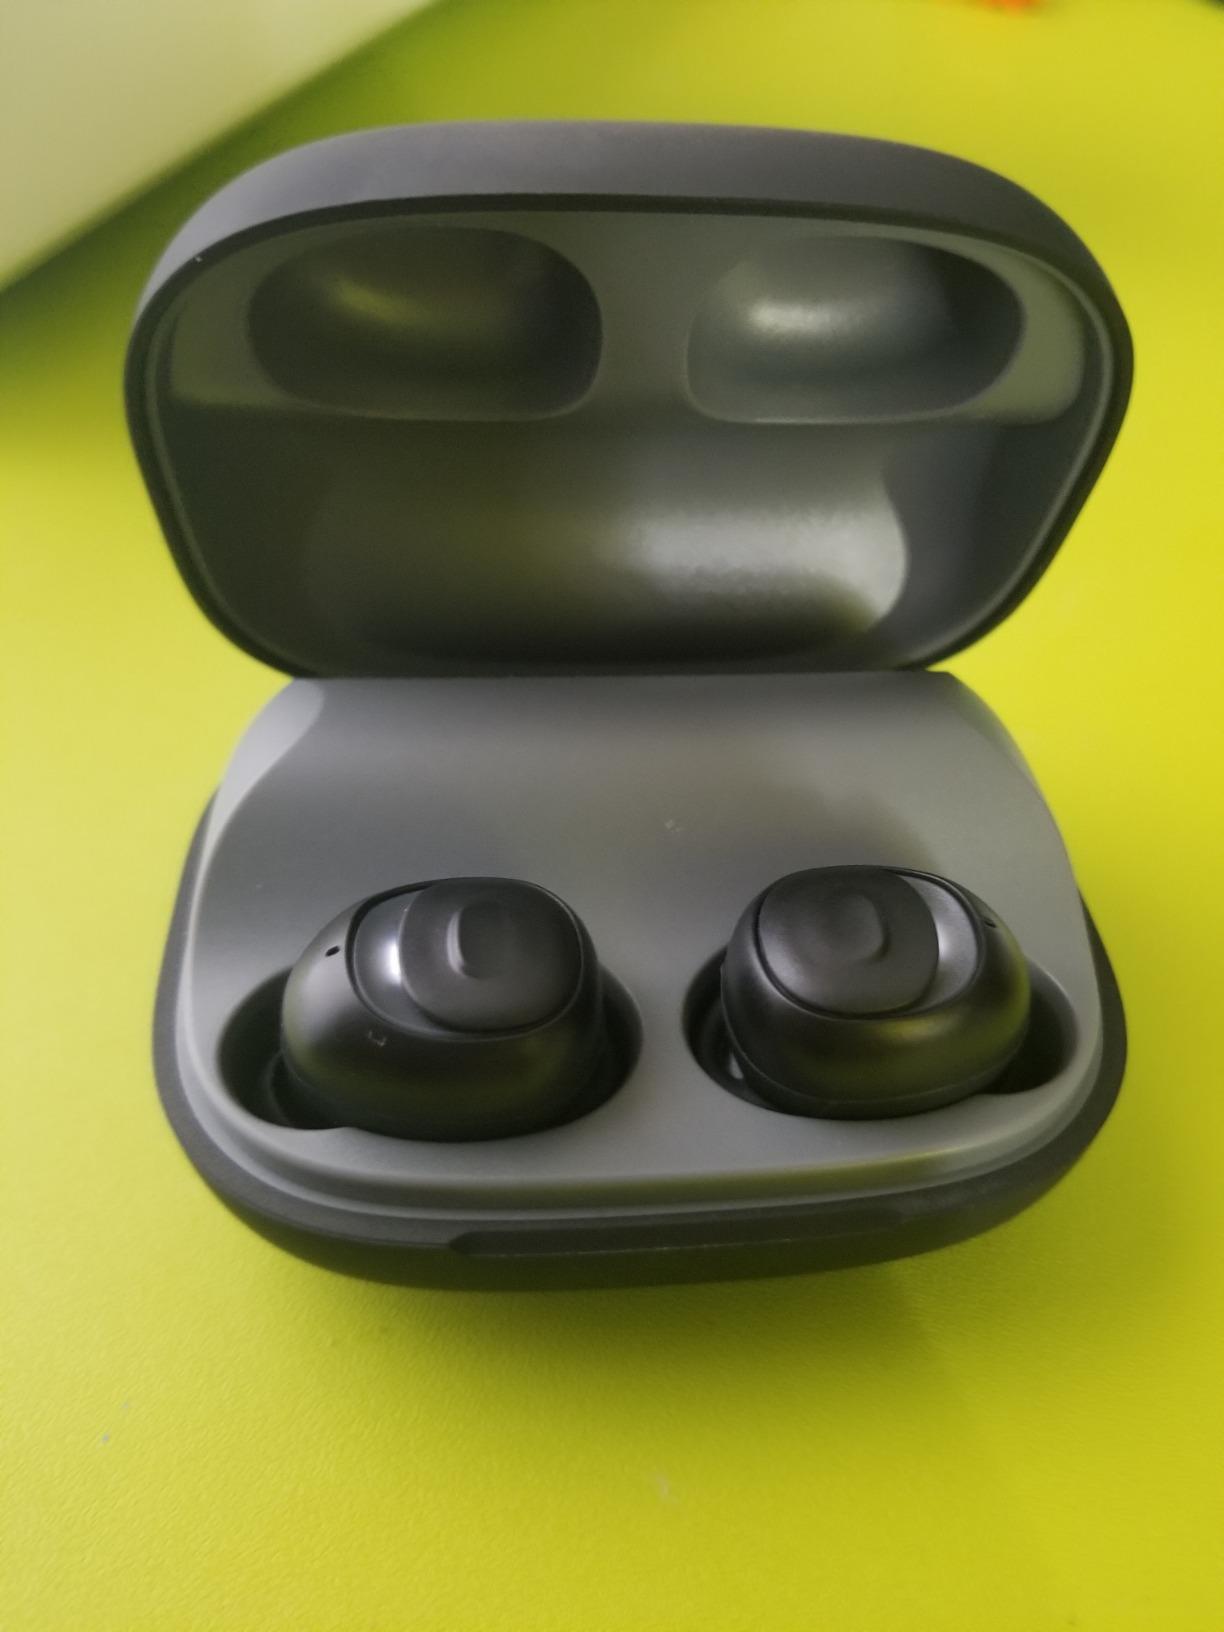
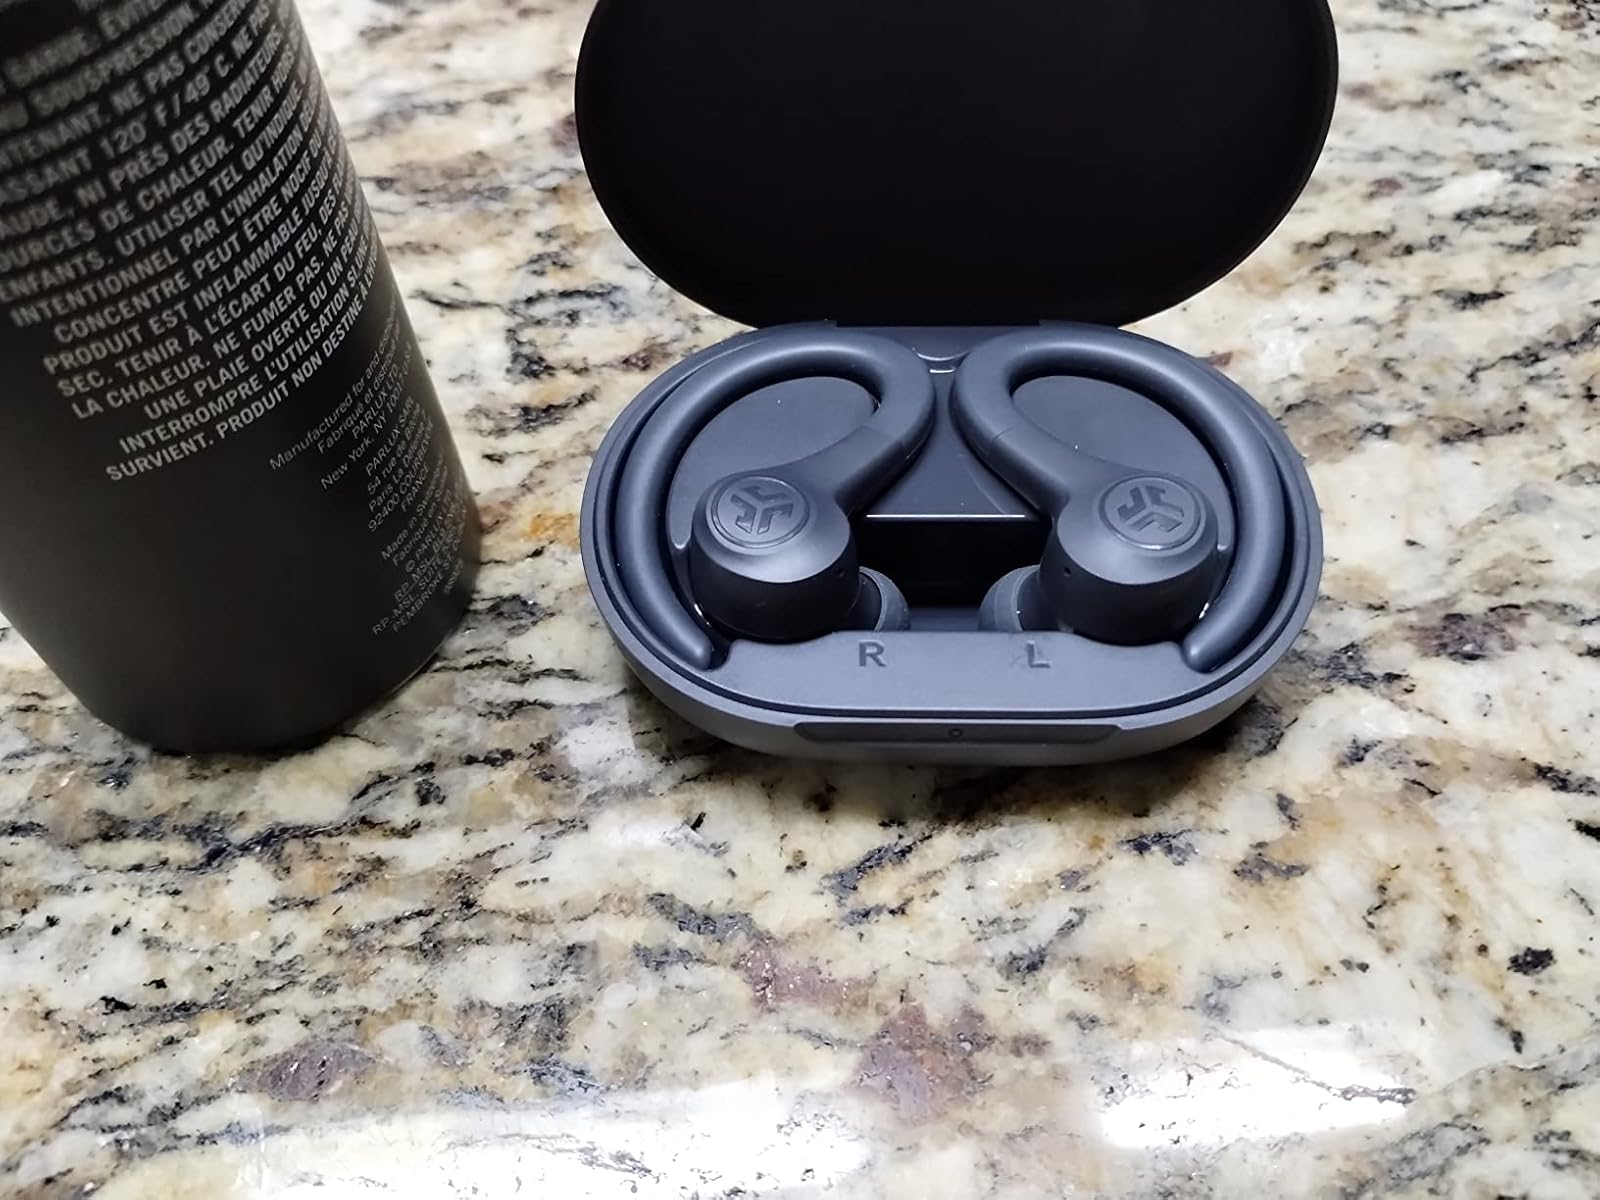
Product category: earbuds
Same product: no